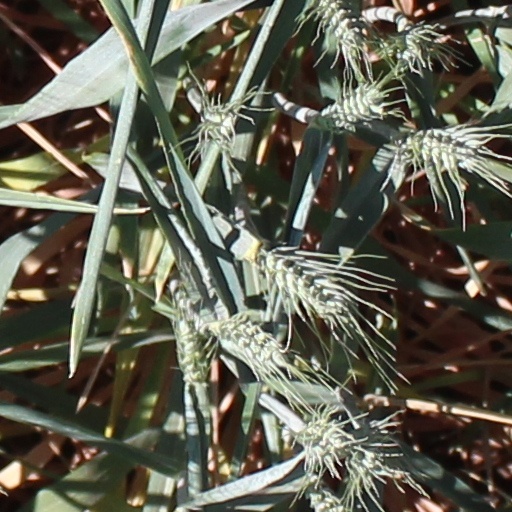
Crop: wheat